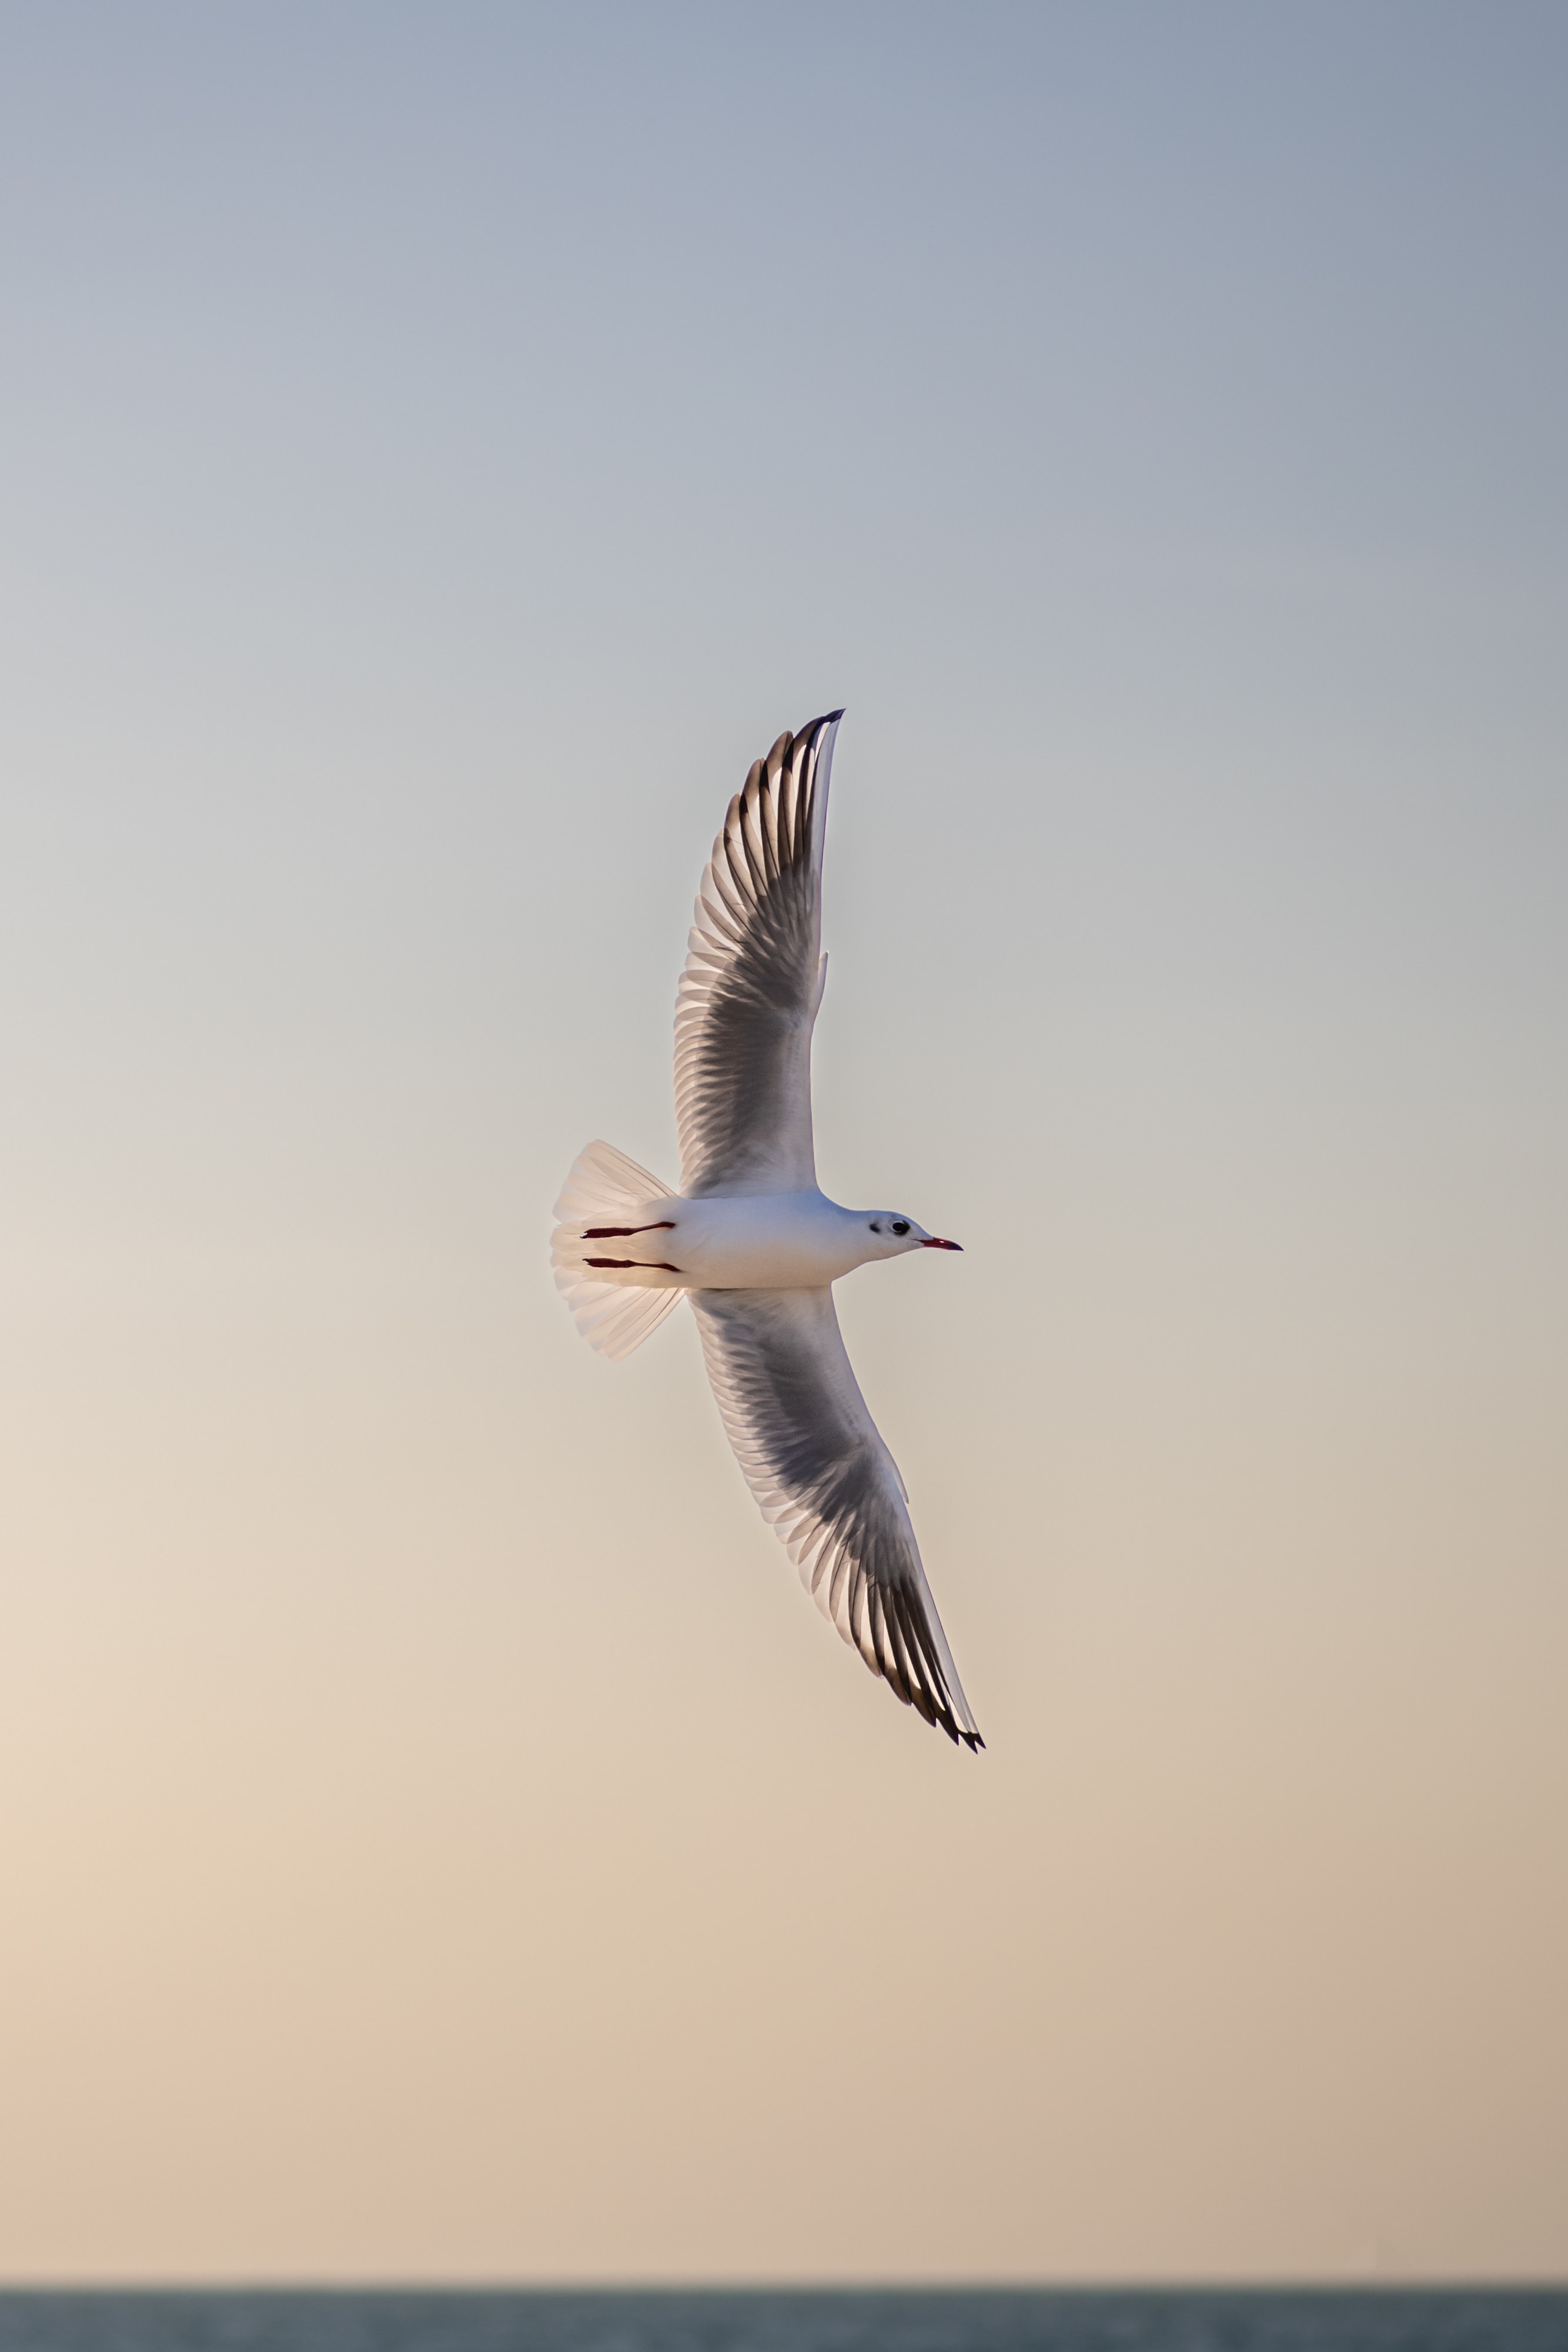
bird, sky, water, cloud, beak, feather, wing, lari, calm, tail, seabird, horizon, gull, flight, wildlife, water bird, charadriiformes, balance, bird migration, ocean, evening, shorebird, sea